Kottakkal Assembly constituency

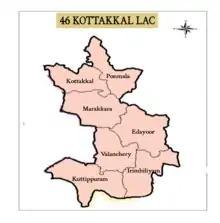
Map of Kottakkal Assembly constituency

type: ExternalData
service: geoshape
ids: Q13111679,Q13114610,Q13113493,Q16136276,Q16135161,Q13110441,Q13111373